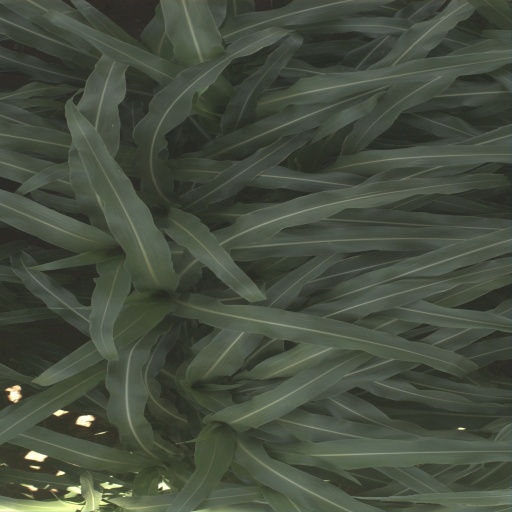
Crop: sorghum